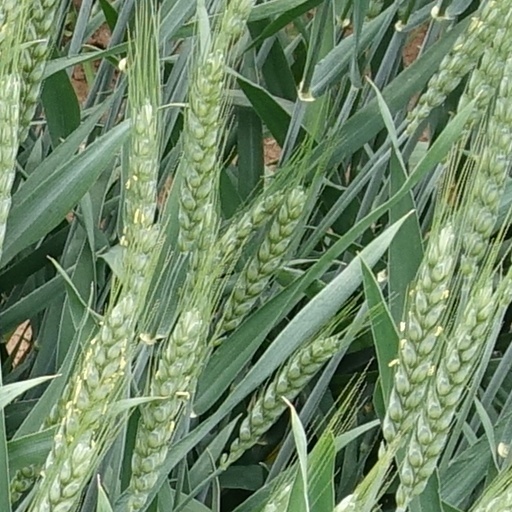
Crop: wheat